Medium tank

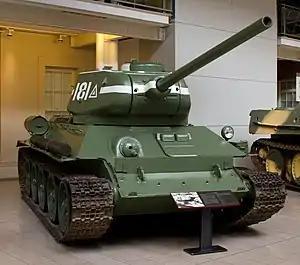
A Soviet T-34-85 medium tank

A medium tank is a classification of tanks, particularly prevalent during World War II, which represented a compromise between the mobility oriented light tanks and the armour and armament oriented heavy tanks. A medium tank's classification is not actually based on weight, but on tactical usage and intended purpose; for instance the German Panzerkampfwagen V Panther medium tank has a mass similar to contemporary Allied heavy tanks. The most widely produced, cost effective and successful tanks of World War II (the German Panzer IV, the Soviet T-34, and the American M4 Sherman) were all medium tank designs. Many of the medium tank lines became what are called main battle tanks in most countries.